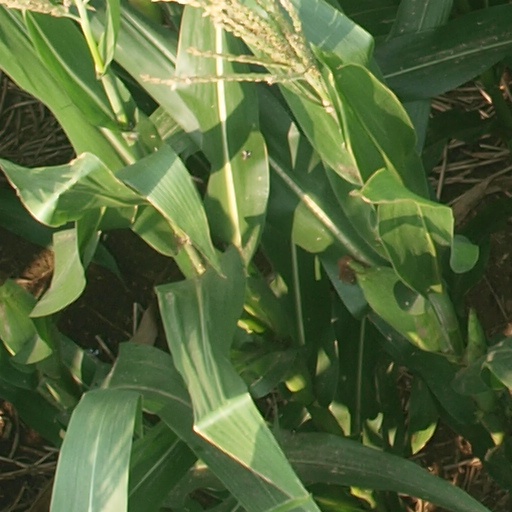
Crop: maize; corn